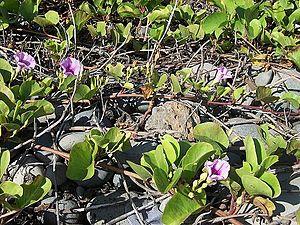
Ipomoea pes-caprae, appelée patate à Durand à La Réunion et à l'île Maurice, et patate-bord de mer aux Antilles françaises, est une liane rampante de la famille des Convolvulaceae qui colonise la partie haute des plages des régions tropicales.